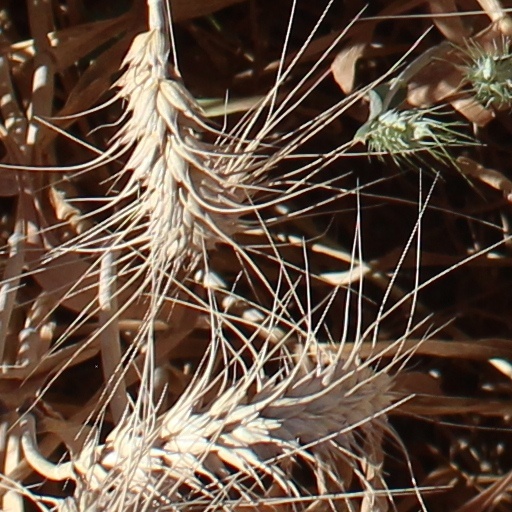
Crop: wheat